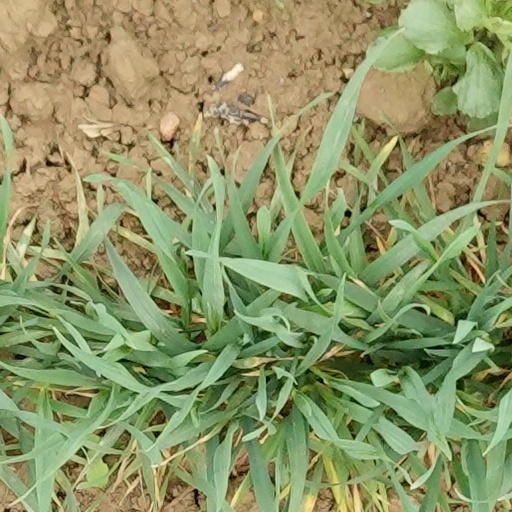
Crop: wheat